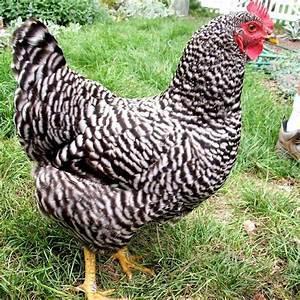
chicken